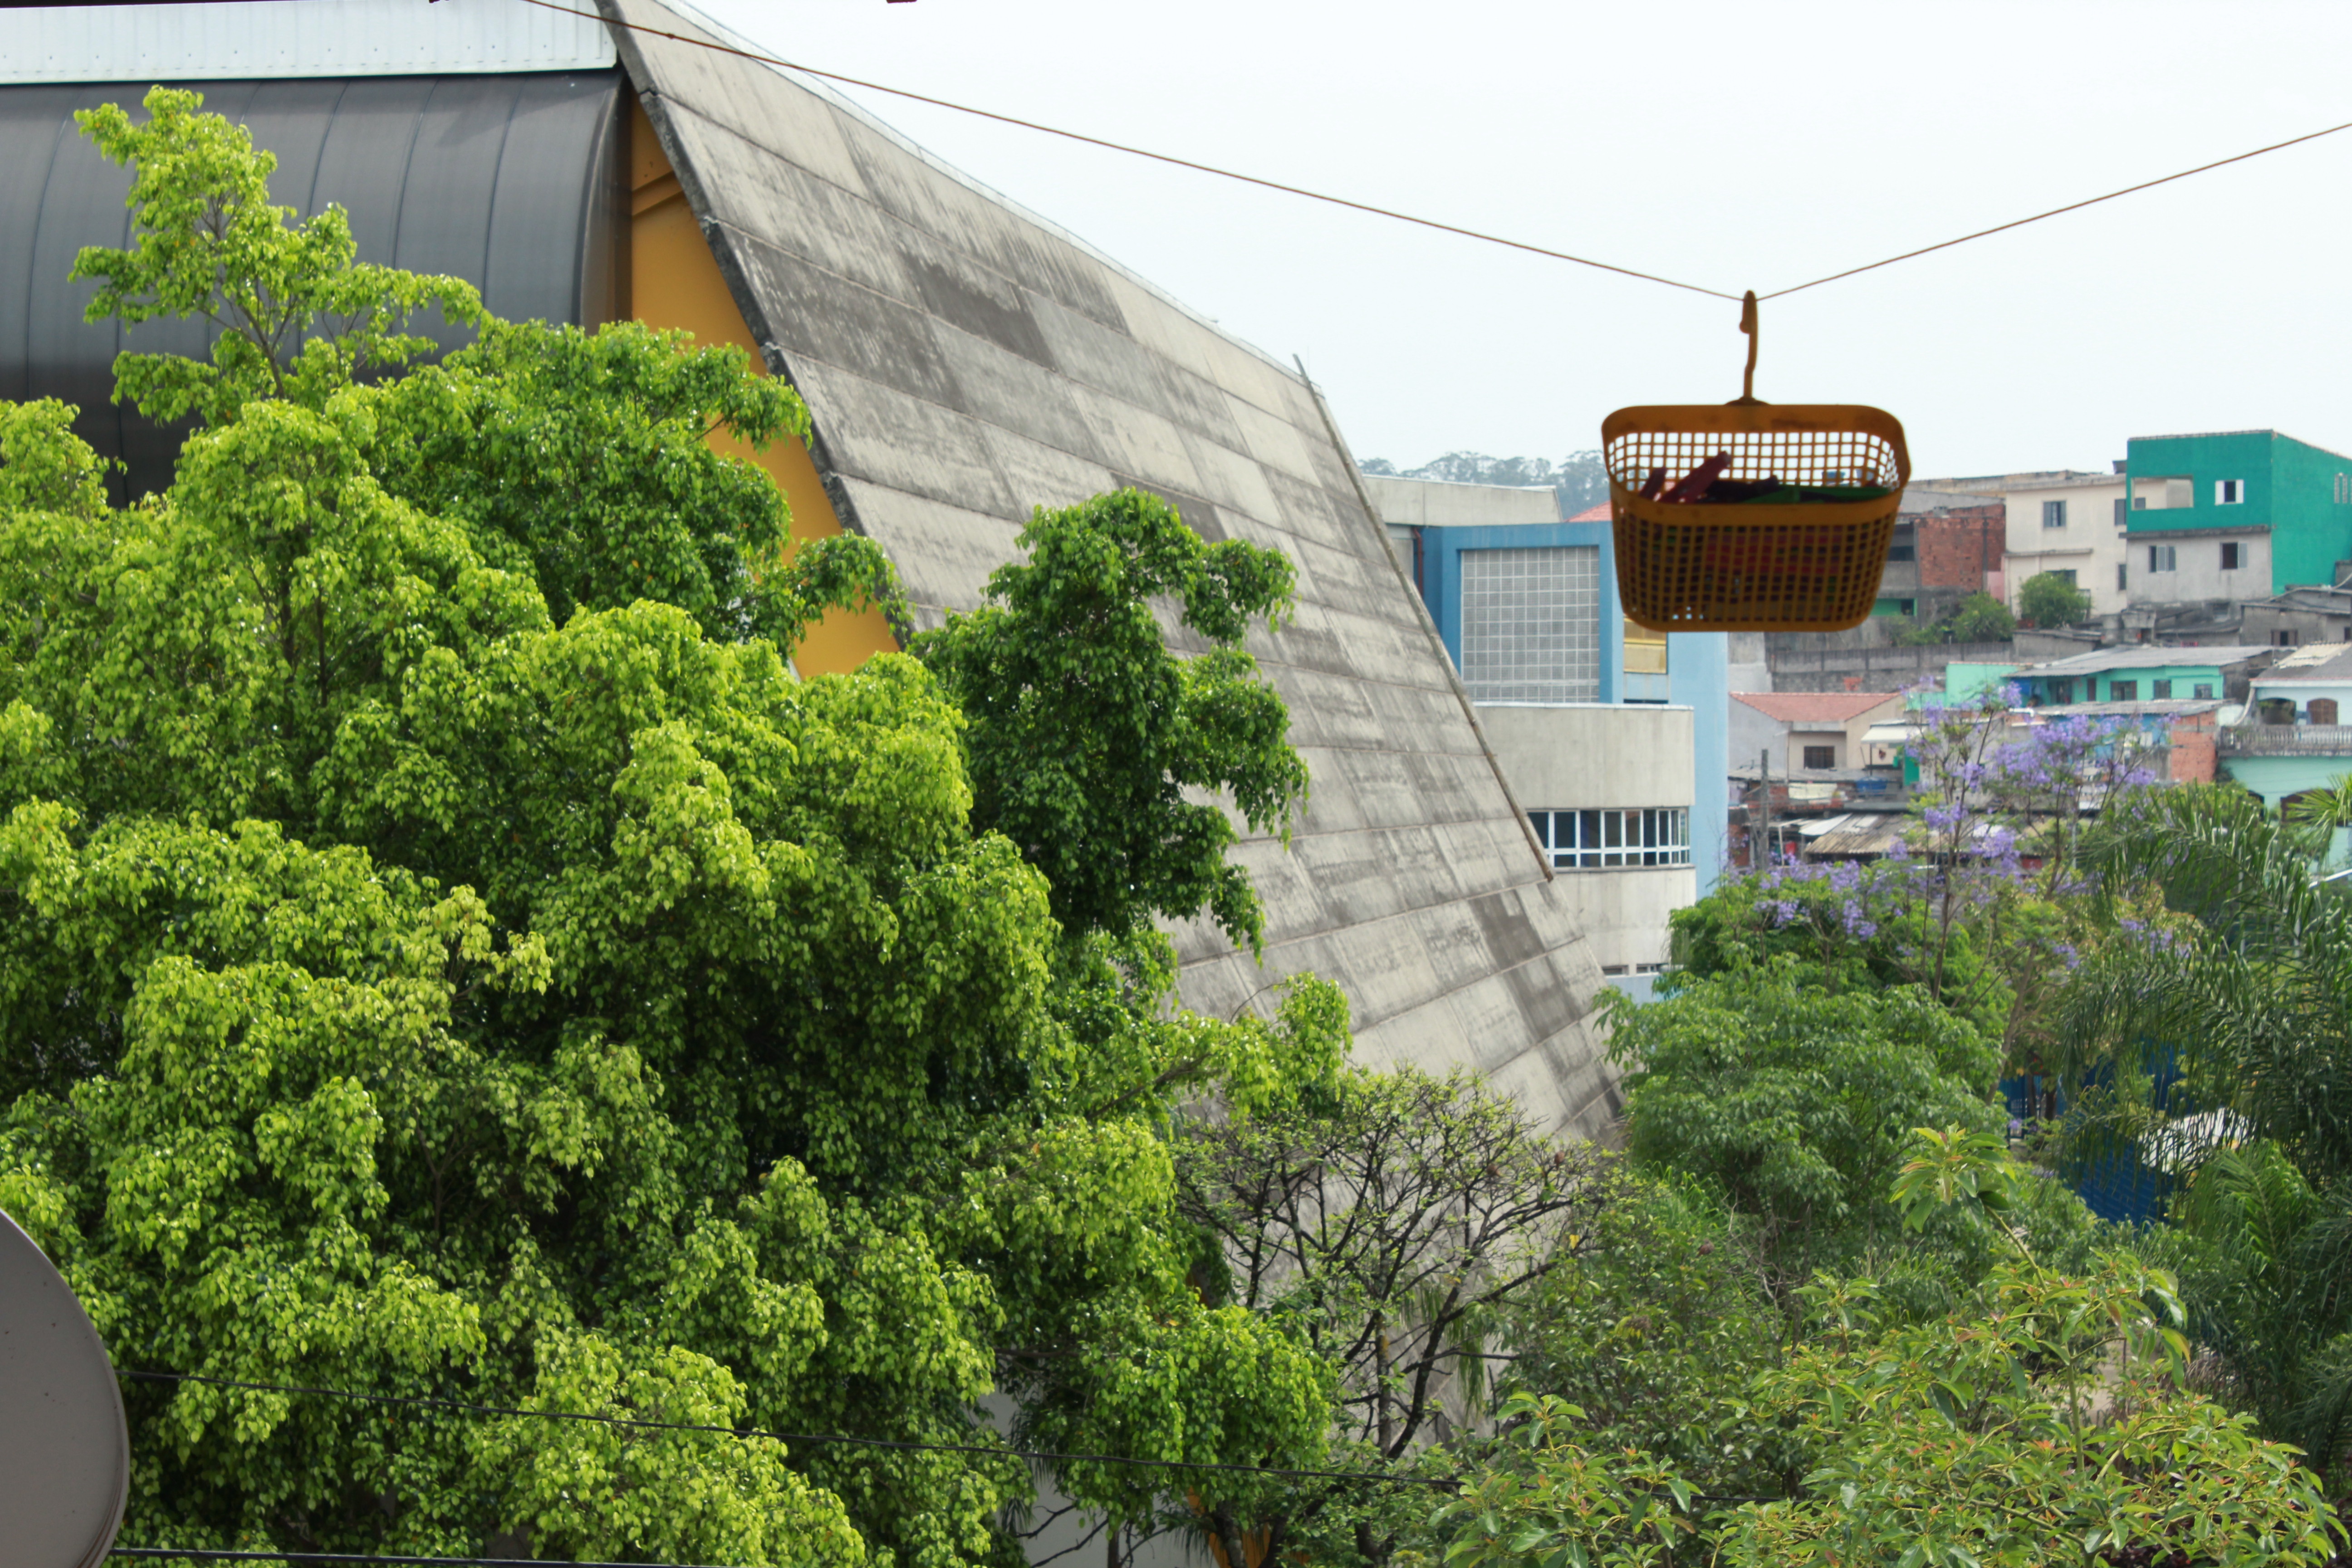
city, neighborhood, green, block, roofs, green and building, human settlement, rolling stock, geological phenomenon, plats